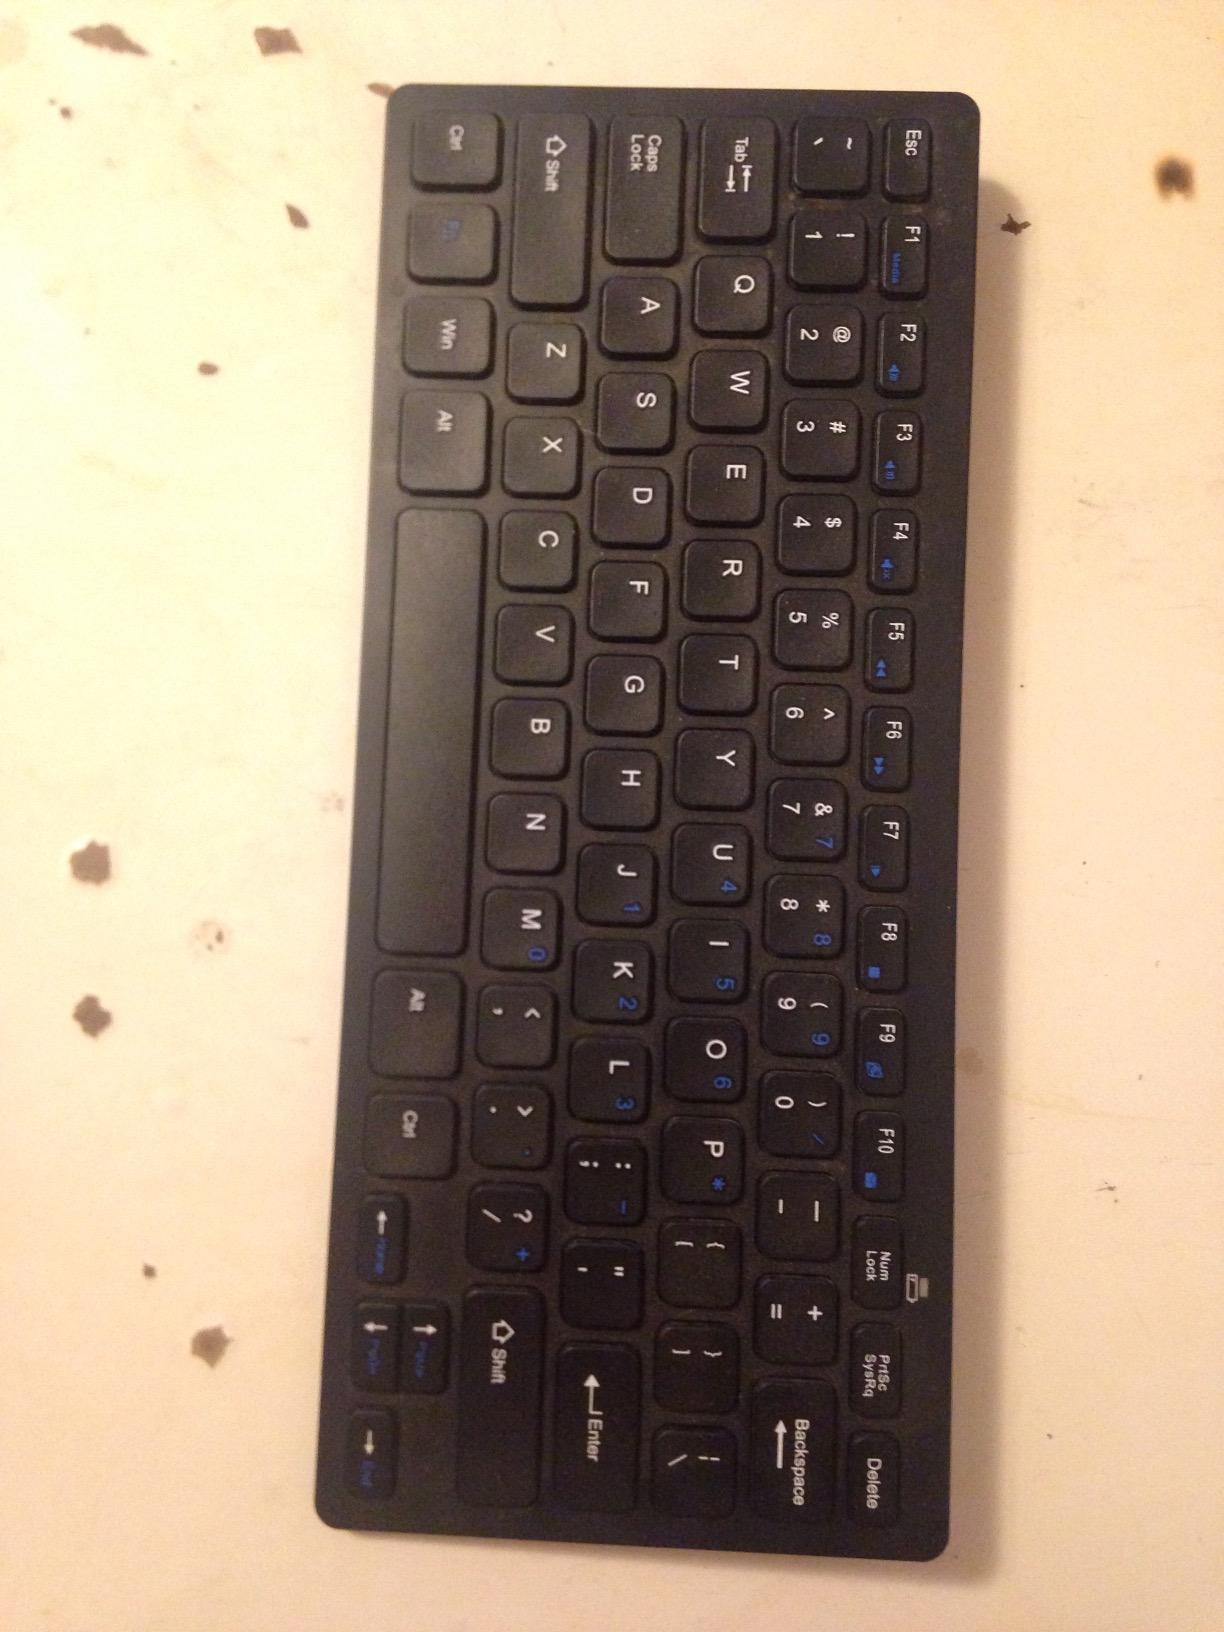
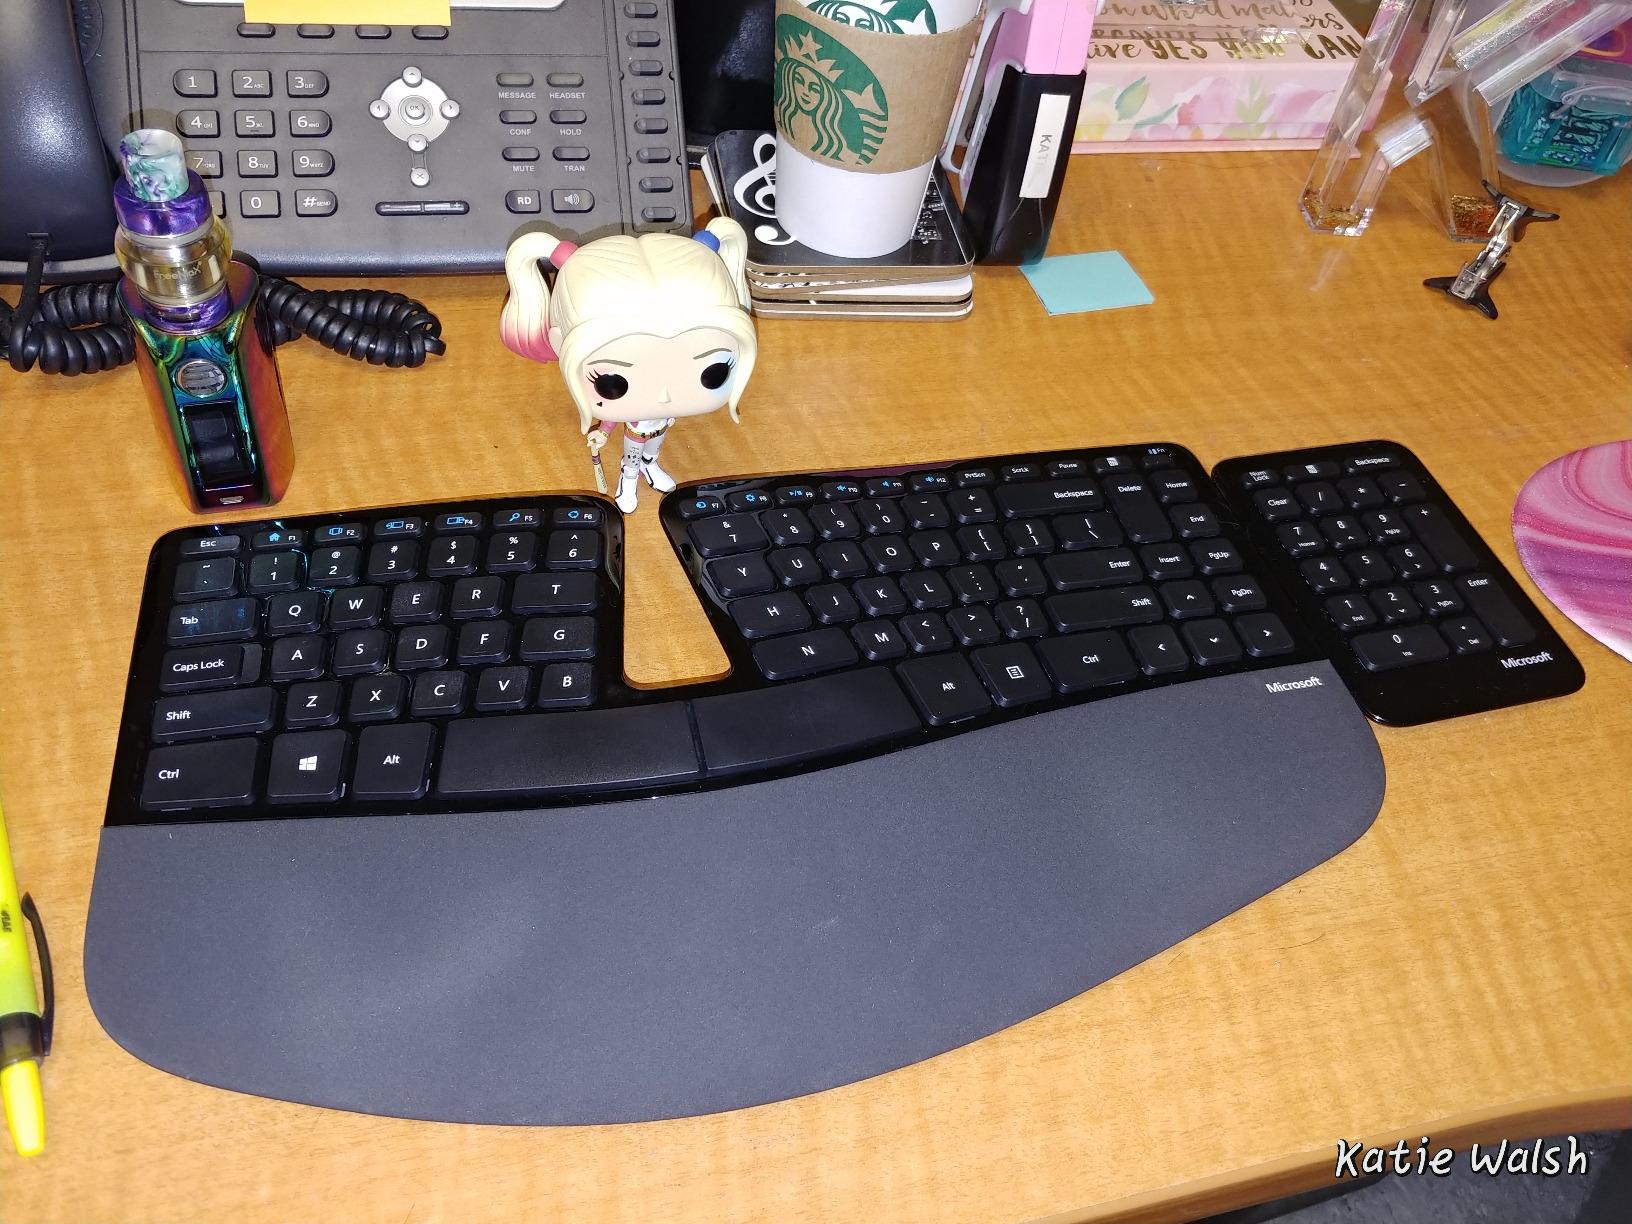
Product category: keyboard
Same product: no